Describe the emotion expressed in this image:  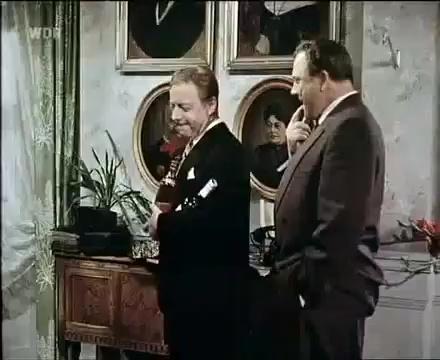
This person displays Suffering, valence and arousal with low intensity.